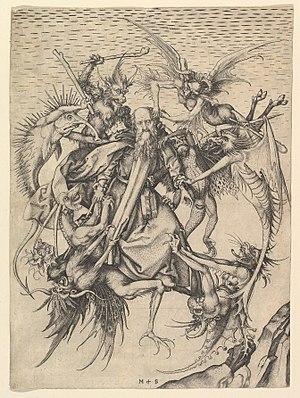
Cette page concerne l'année 1470 du calendrier julien.